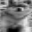
Label: wolf